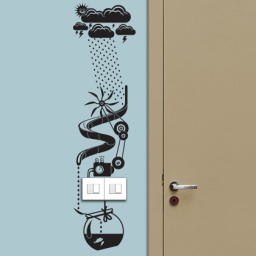
Closed simple white door in home interior